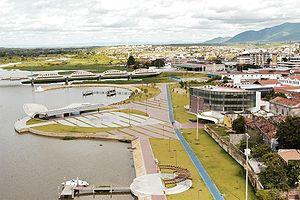
Sobral est une ville brésilienne de l'État du Ceará. Sa population était estimée à 203 682 habitants en 2016. La municipalité s'étend sur 2 123 km².
Le Rio Acaraú est un fleuve brésilien de l'État du Ceará situé dans le Nord-Est de l'État. Il prend sa source sur la municipalité de Monsenhor Tabosa et traverse celles de Tamboril, Nova Russas, Hidrolândia, Ipú, Varjota, Santa Quitéria, Cariré, Groaíras, Sobral, Massapê, Santana do Acaraú, Morrinhos, Marco, Bela Cruz, Cruz et Acaraú.